Chadlington

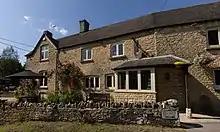
The Tite Inn public house

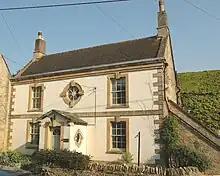
Sandys House, formerly the Sandys Arms public house

Chadlington Football Club play in the Witney and District League. As of January 2023, it has a team in Division One and another in division four as well as a youth team. Chadlington Cricket Club play in the Oxfordshire Cricket Association League. Both clubs are based at Chadlington Sports and Social Club. Chadlington also has a primary school and a playgroup. An annual fun run is held along Coldron Brook: The Great Brook Run. Proceeds of the race, which starts and ends at The Tite Inn, go to the parish primary school. Former Witney MP and Prime Minister David Cameron has taken part in the event.